Key (entertainer)

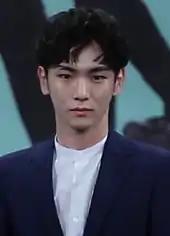
Key at the press conference of "The Guardians" in May 2017

On July 18, 2013, it was announced that Key was cast as Clyde in the Korean production of "Bonnie & Clyde", alongside the cast Kim Min-jong, Um Ki-joon, Dana of The Grace, and Hyungsik of . The performance ran at the Chungmu Art Hall in Seoul from September 4 until October 27, 2013. Shortly after, he was cast in "The Three Musketeers" as D'Artagnan.